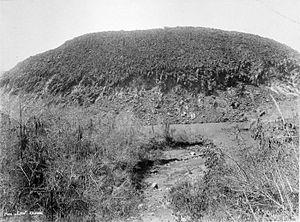
Le Galunggung, en indonésien Gunung Galunggung, est un volcan d'Indonésie situé dans l'ouest de Java. Deux de ses éruptions sont notables, celle de 1822 par son nombre de victimes s'élevant à 4 011 morts et celle de 1982 qui provoque l'arrêt des réacteurs de deux avions de ligne qui réussissent néanmoins à les redémarrer, évitant ainsi un crash.